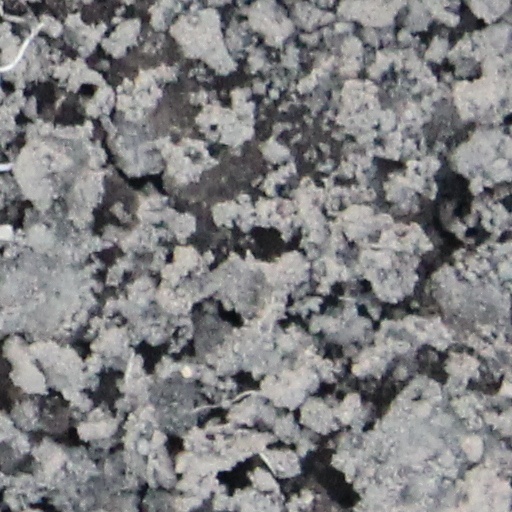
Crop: wheat